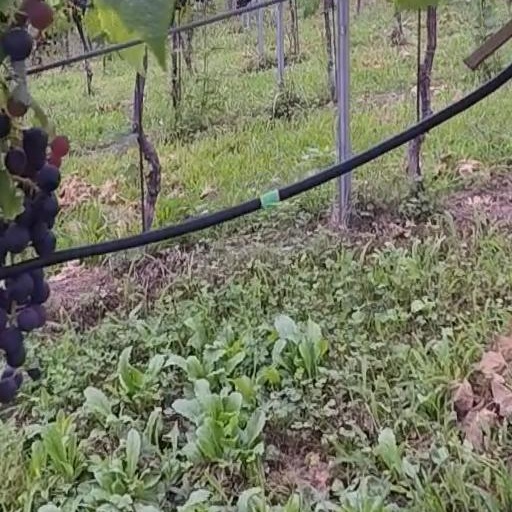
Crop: grape